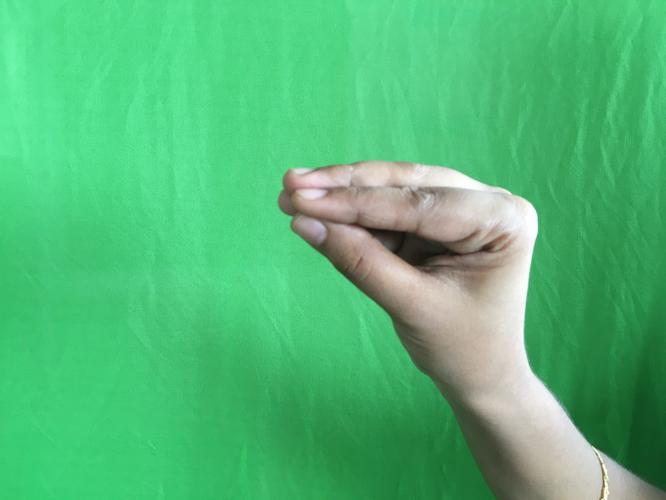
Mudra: Mukulam
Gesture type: single_hand